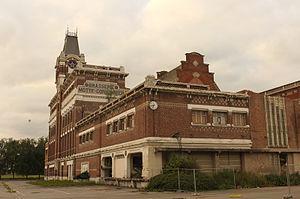
Brasserie-malterie Motte-Cordonnier (Inscrit) This building is indexed in the Base Mérimée, a database of architectural heritage maintained by the French Ministry of Culture,
Cet article recense les monuments historiques de la métropole européenne de Lille, en France.
Armentières est une commune française de plus de 20 000 habitants, située dans le département du Nord en région Hauts-de-France. Elle fait partie de la Métropole européenne de Lille.
Georges Forest, né à Solesmes en 1881 et mort en 1932, est un architecte de Tourcoing, spécialisé dans les bâtiments industriels.